Lockheed P-38 Lightning

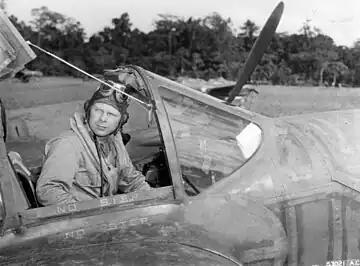
Major Richard Bong in his P-38

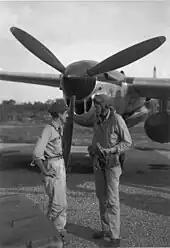
(L–R) Thomas B. McGuire and Charles Lindbergh discussing a mission on Biak Island in July 1944

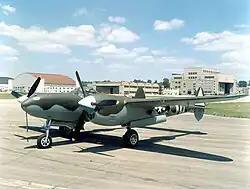
Lockheed P-38L Lightning at the National Museum of the United States Air Force, marked as a P-38J of the 55th Fighter Squadron, based in England

The 5,000th Lightning built, a P-38J-20-LO, "44-23296", was painted bright vermilion red, and had the name "YIPPEE" painted on the underside of the wings in large white letters, as well as the signatures of hundreds of factory workers. This and other aircraft were used by a handful of Lockheed test pilots including Milo Burcham, Jimmie Mattern, and Tony LeVier in remarkable flight demonstrations, performing such stunts as slow rolls at treetop level with one prop feathered to dispel the myth that the P-38 was unmanageable.